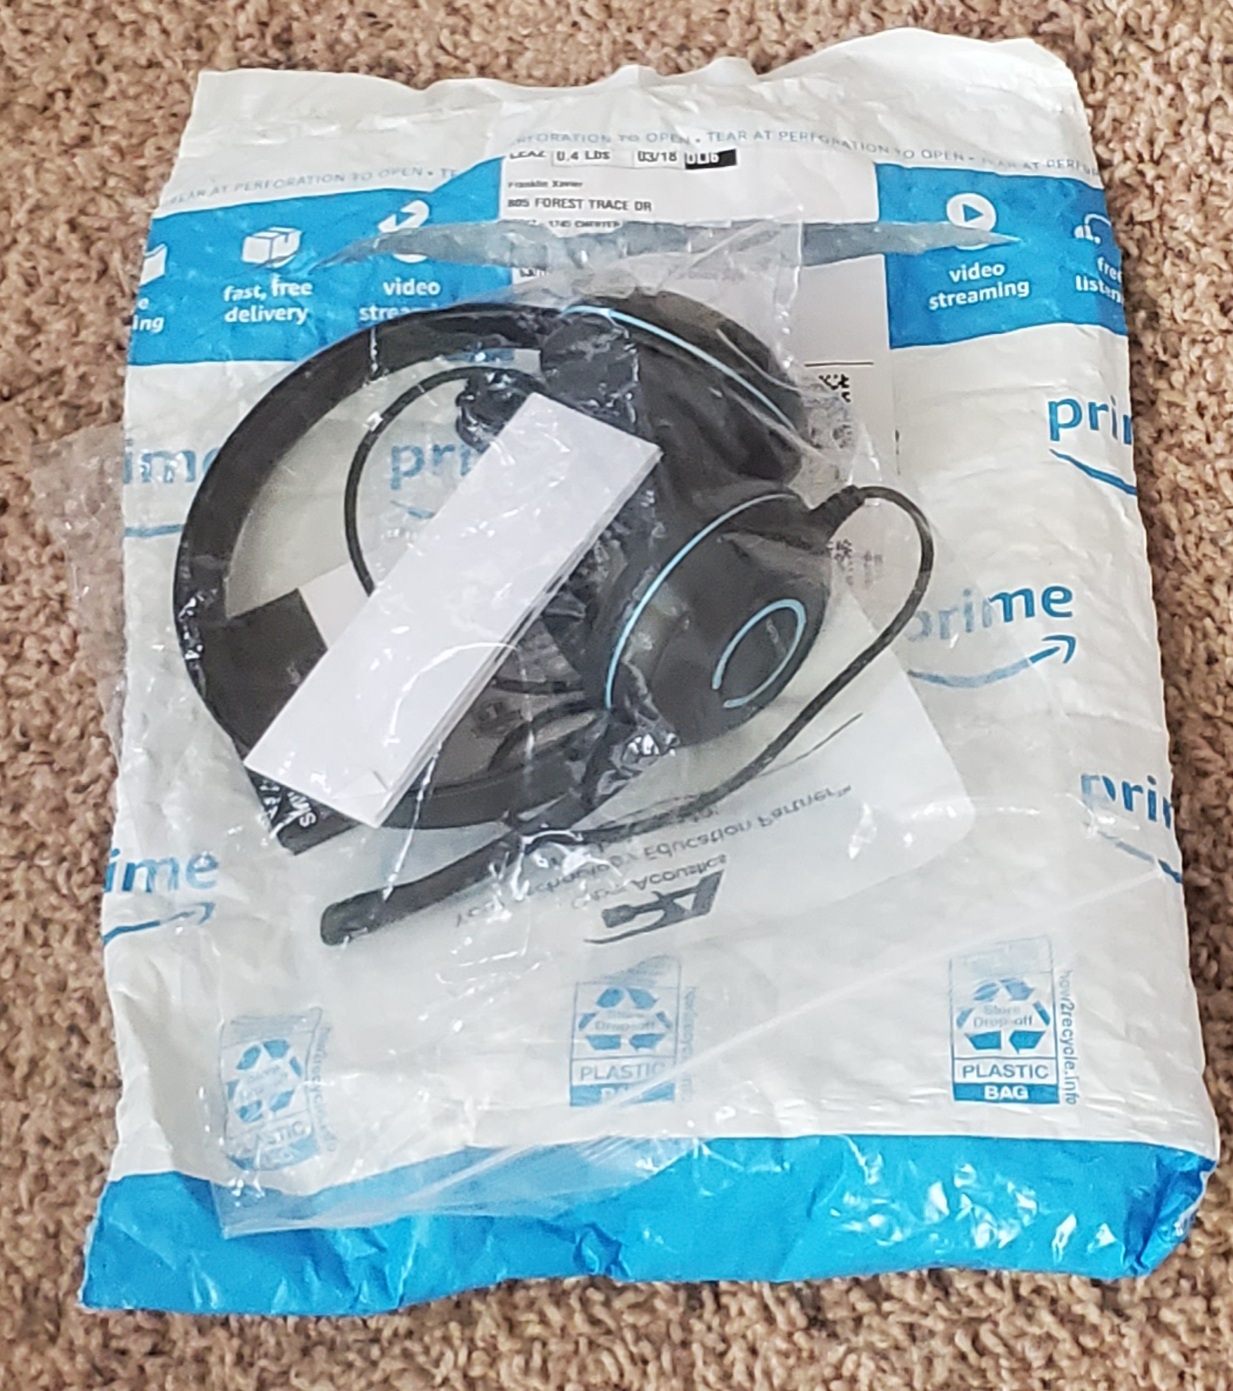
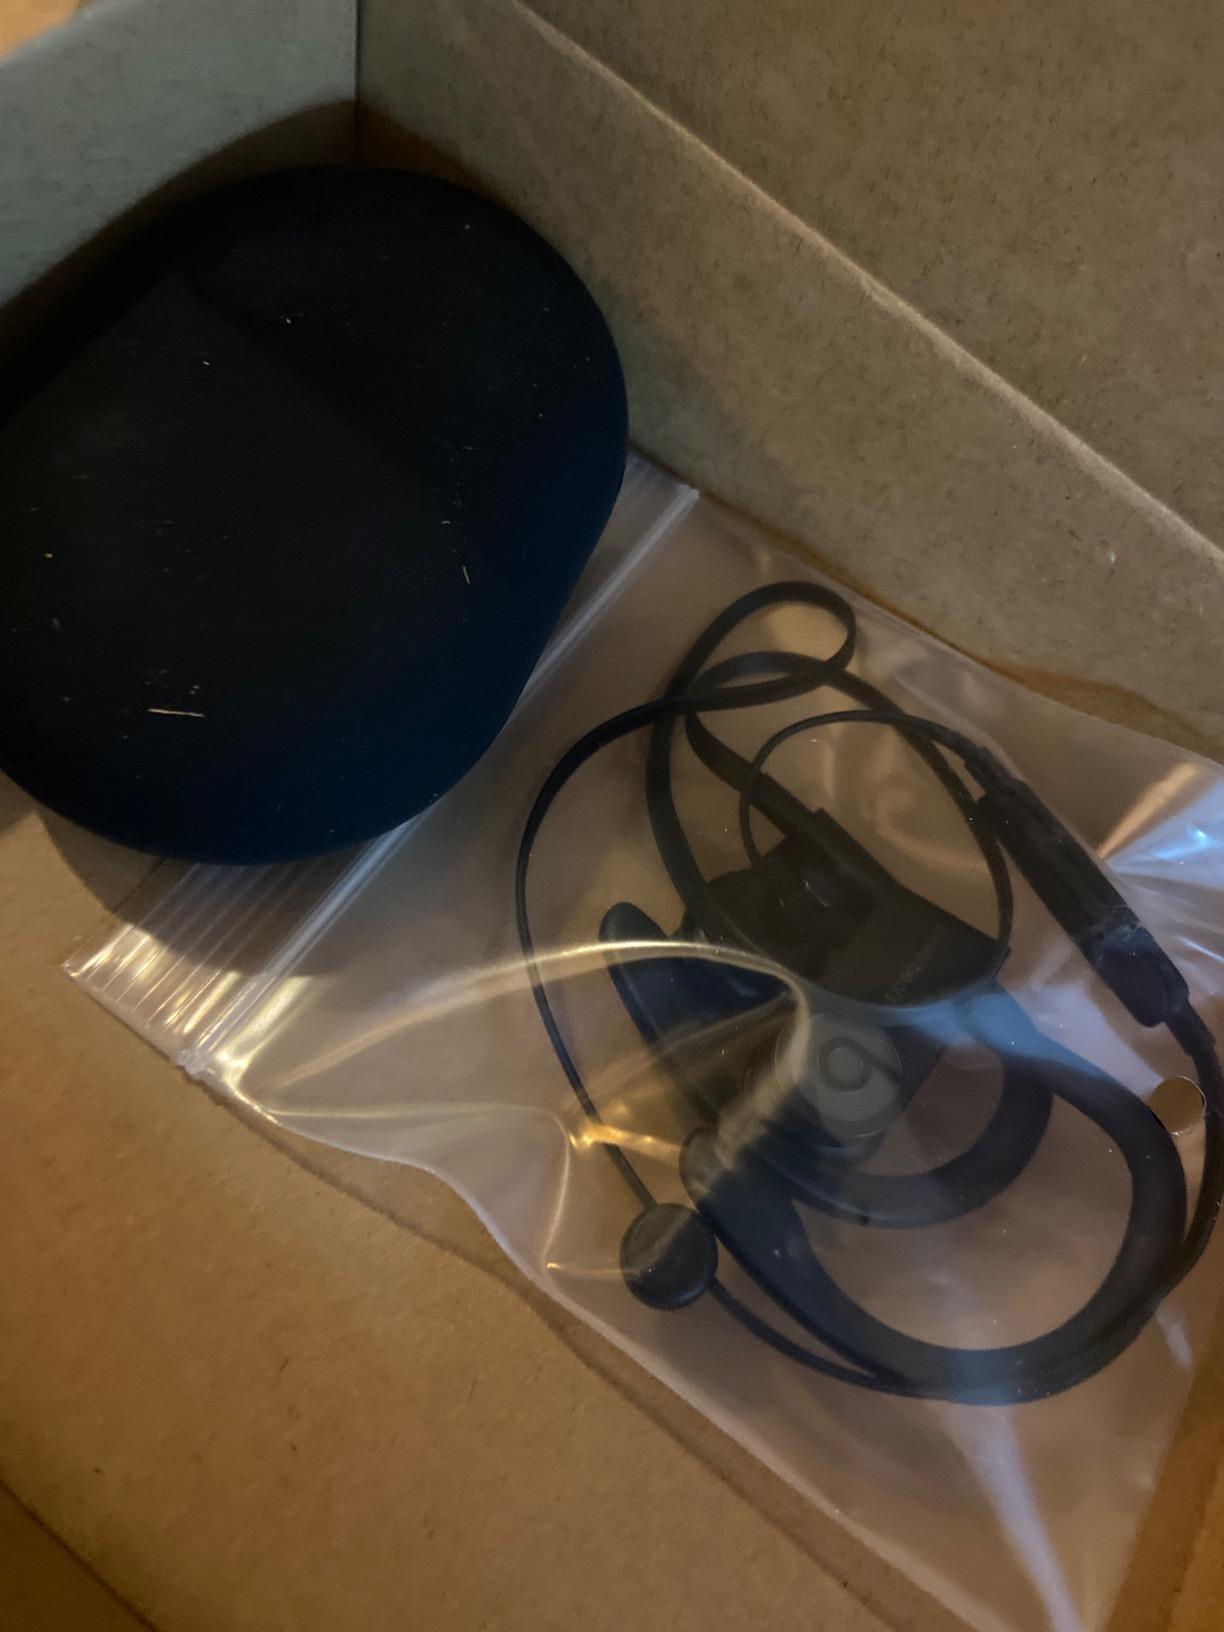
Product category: headphones
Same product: no